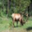
Label: deer